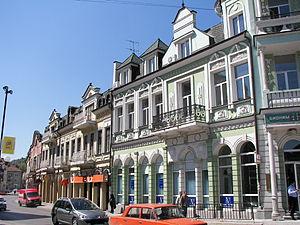
Lòvetch est une ville de Bulgarie. Elle est le chef-lieu de la région de Lovetch et est située à 150 km de la capitale Sofia. Les villes les plus proches sont Pleven, Trojan et Teteven. D'après les donnés de l'Institut National des Statistiques, fin 2017, la population de la ville était de 32 818 habitants, dont 16 916 femmes, alors que l'agglomération de Lovetch comptait 44 086 habitants, dont 22 720 femmes.